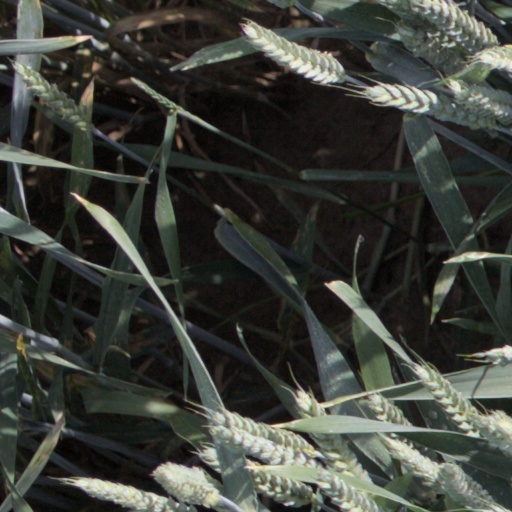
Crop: wheat